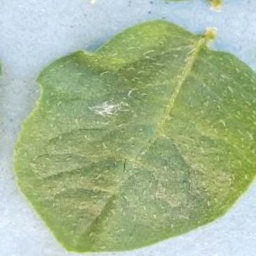
Etiqueta: Sana